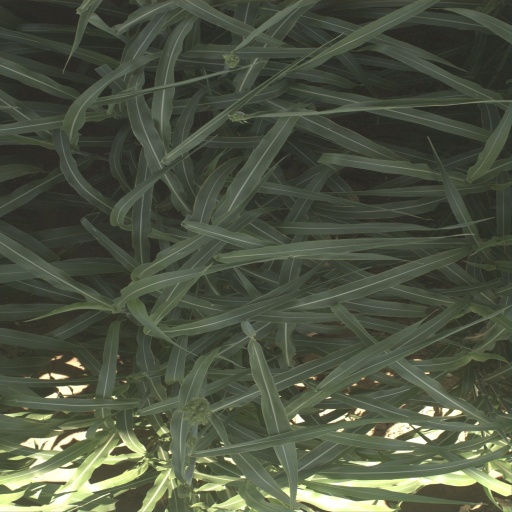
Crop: sorghum